The Wonder Years (2021 TV series)

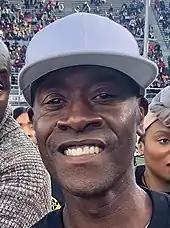
Actor Don Cheadle is the show's narrator

"The Wonder Years" was announced on July 8, 2020, when ABC gave the project a pilot order with Fred Savage, the star of the original series, attached to direct and executive produce. In January 2021, the pilot was confirmed, with production taking place in Atlanta, Georgia. In March 2021, Saycon Sengbloh, Elisha "EJ" Williams, Dulé Hill, Laura Kariuki, Milan Ray, Julian Lerner, and Amari O'Neil joined the cast, with Don Cheadle announced to serve as the show's narrator. On May 14, 2021, "The Wonder Years" was given a series order. In July, Allen Maldonado was cast in a recurring role.